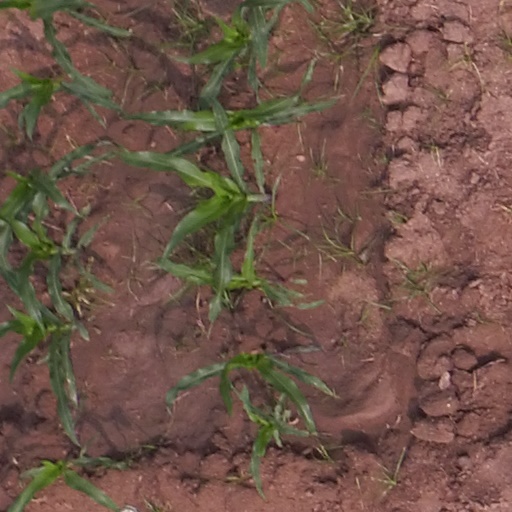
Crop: maize; corn